Stephen Pearcy

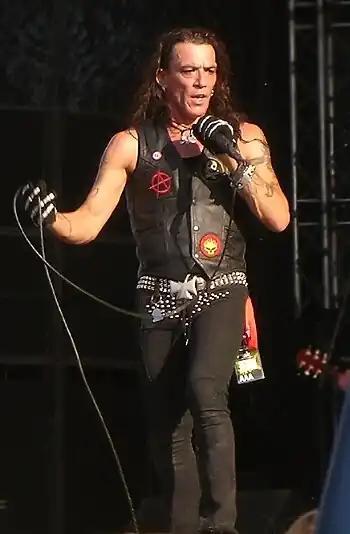
at Sweden Rock 2008

Pearcy and former Cinderella drummer Fred Coury formed the band Arcade in 1992. Arcade released a self-titled album in 1993 and another album the following year. In 1996, Pearcy dabbled in an industrial metal band called Vertex (with Megadeth's Al Pitrelli and drummer / electronic producer Hiro Kuretani).